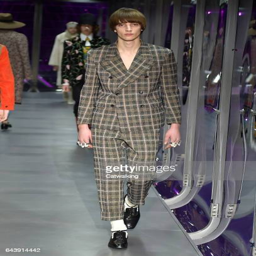
a model walks the runway at the fashion show during event